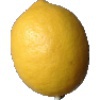
Label: Lemon 1